Love Me or Leave Me (film)

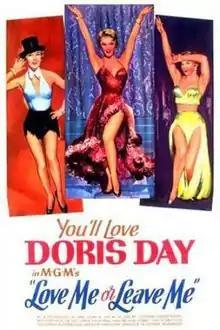
Theatrical release poster

Love Me or Leave Me is a 1955 American romantic musical drama film starring Doris Day, with James Cagney and Cameron Mitchell in supporting roles. Also a biopic, the MGM production recounts the life of Ruth Etting, a singer who rose from dancer to movie star. Nominated for six Academy Awards, the picture was directed by Charles Vidor and written by Daniel Fuchs and Isobel Lennart, from a story by Daniel Fuchs.